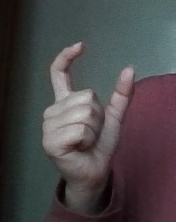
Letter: nun